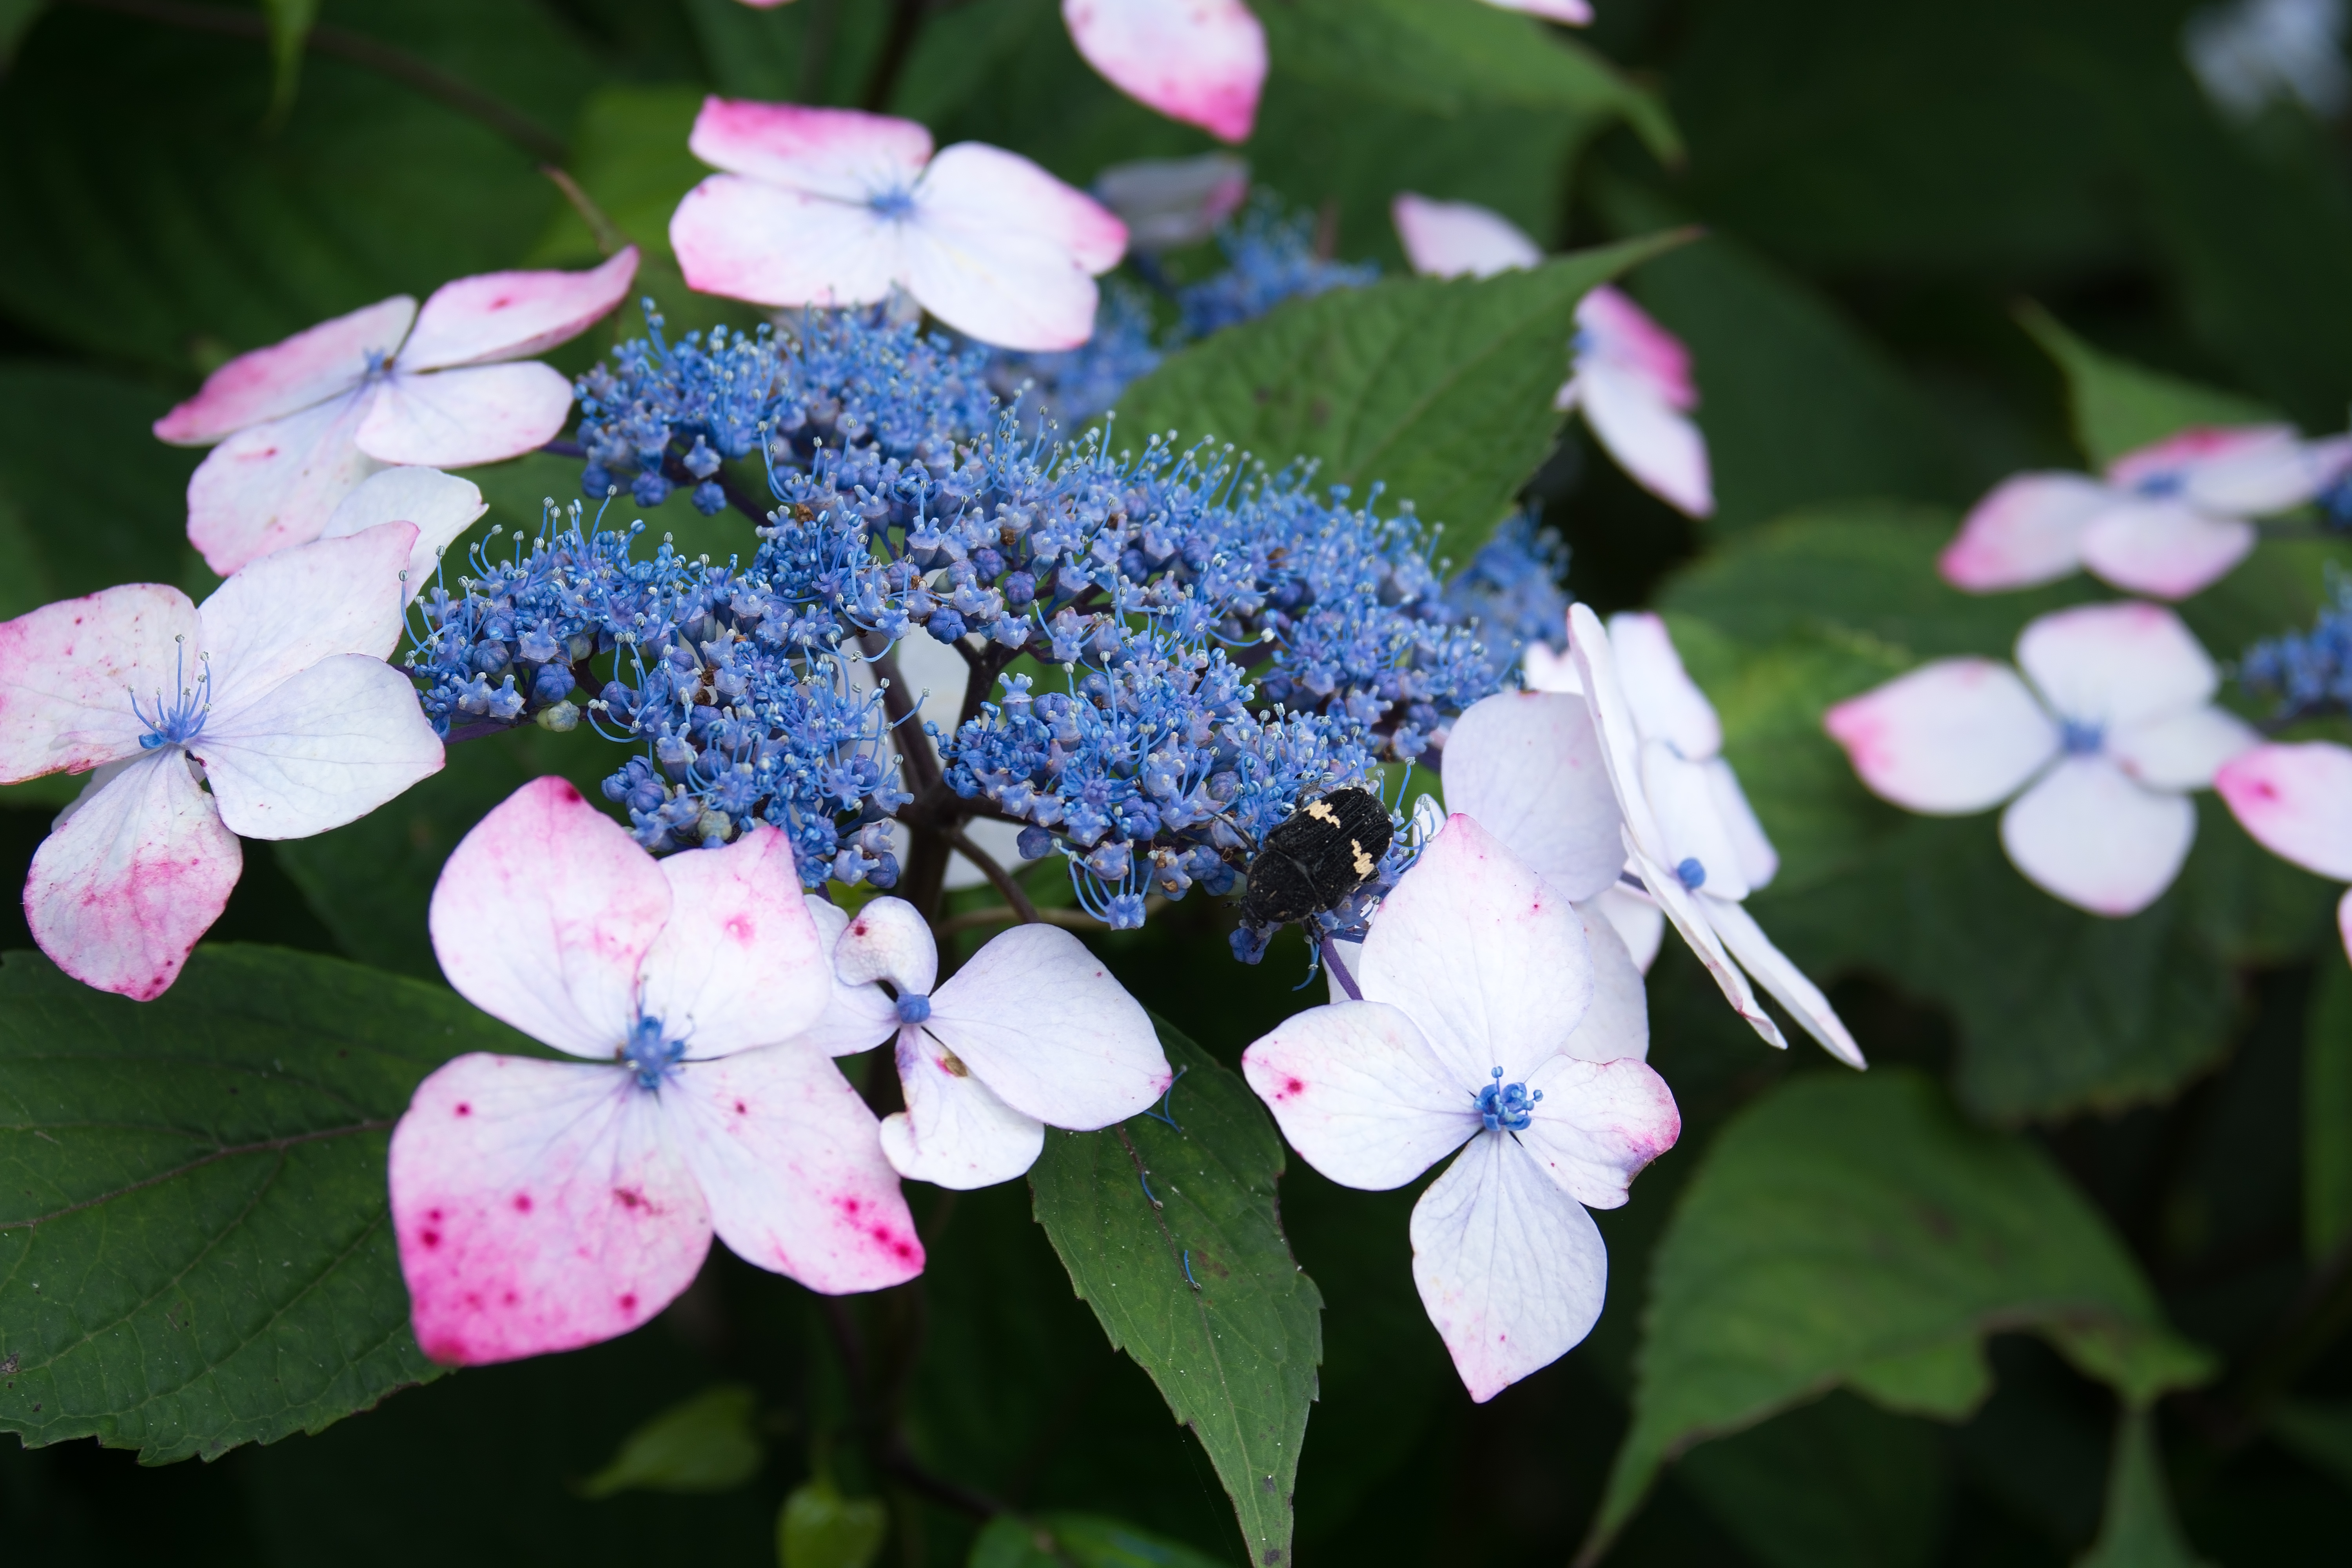
flower, leaf, flowering plant, blue, hydrangea, hydrangeaceae, plant, hydrangea serrata, petal, pink, botany, cornales, annual plant, garden, lilac, borage family, wildflower, blossom, perennial plant